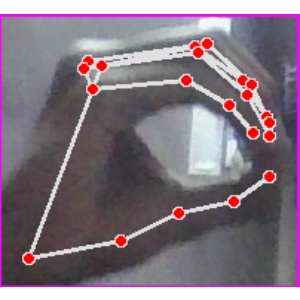
अक्षर: ठ